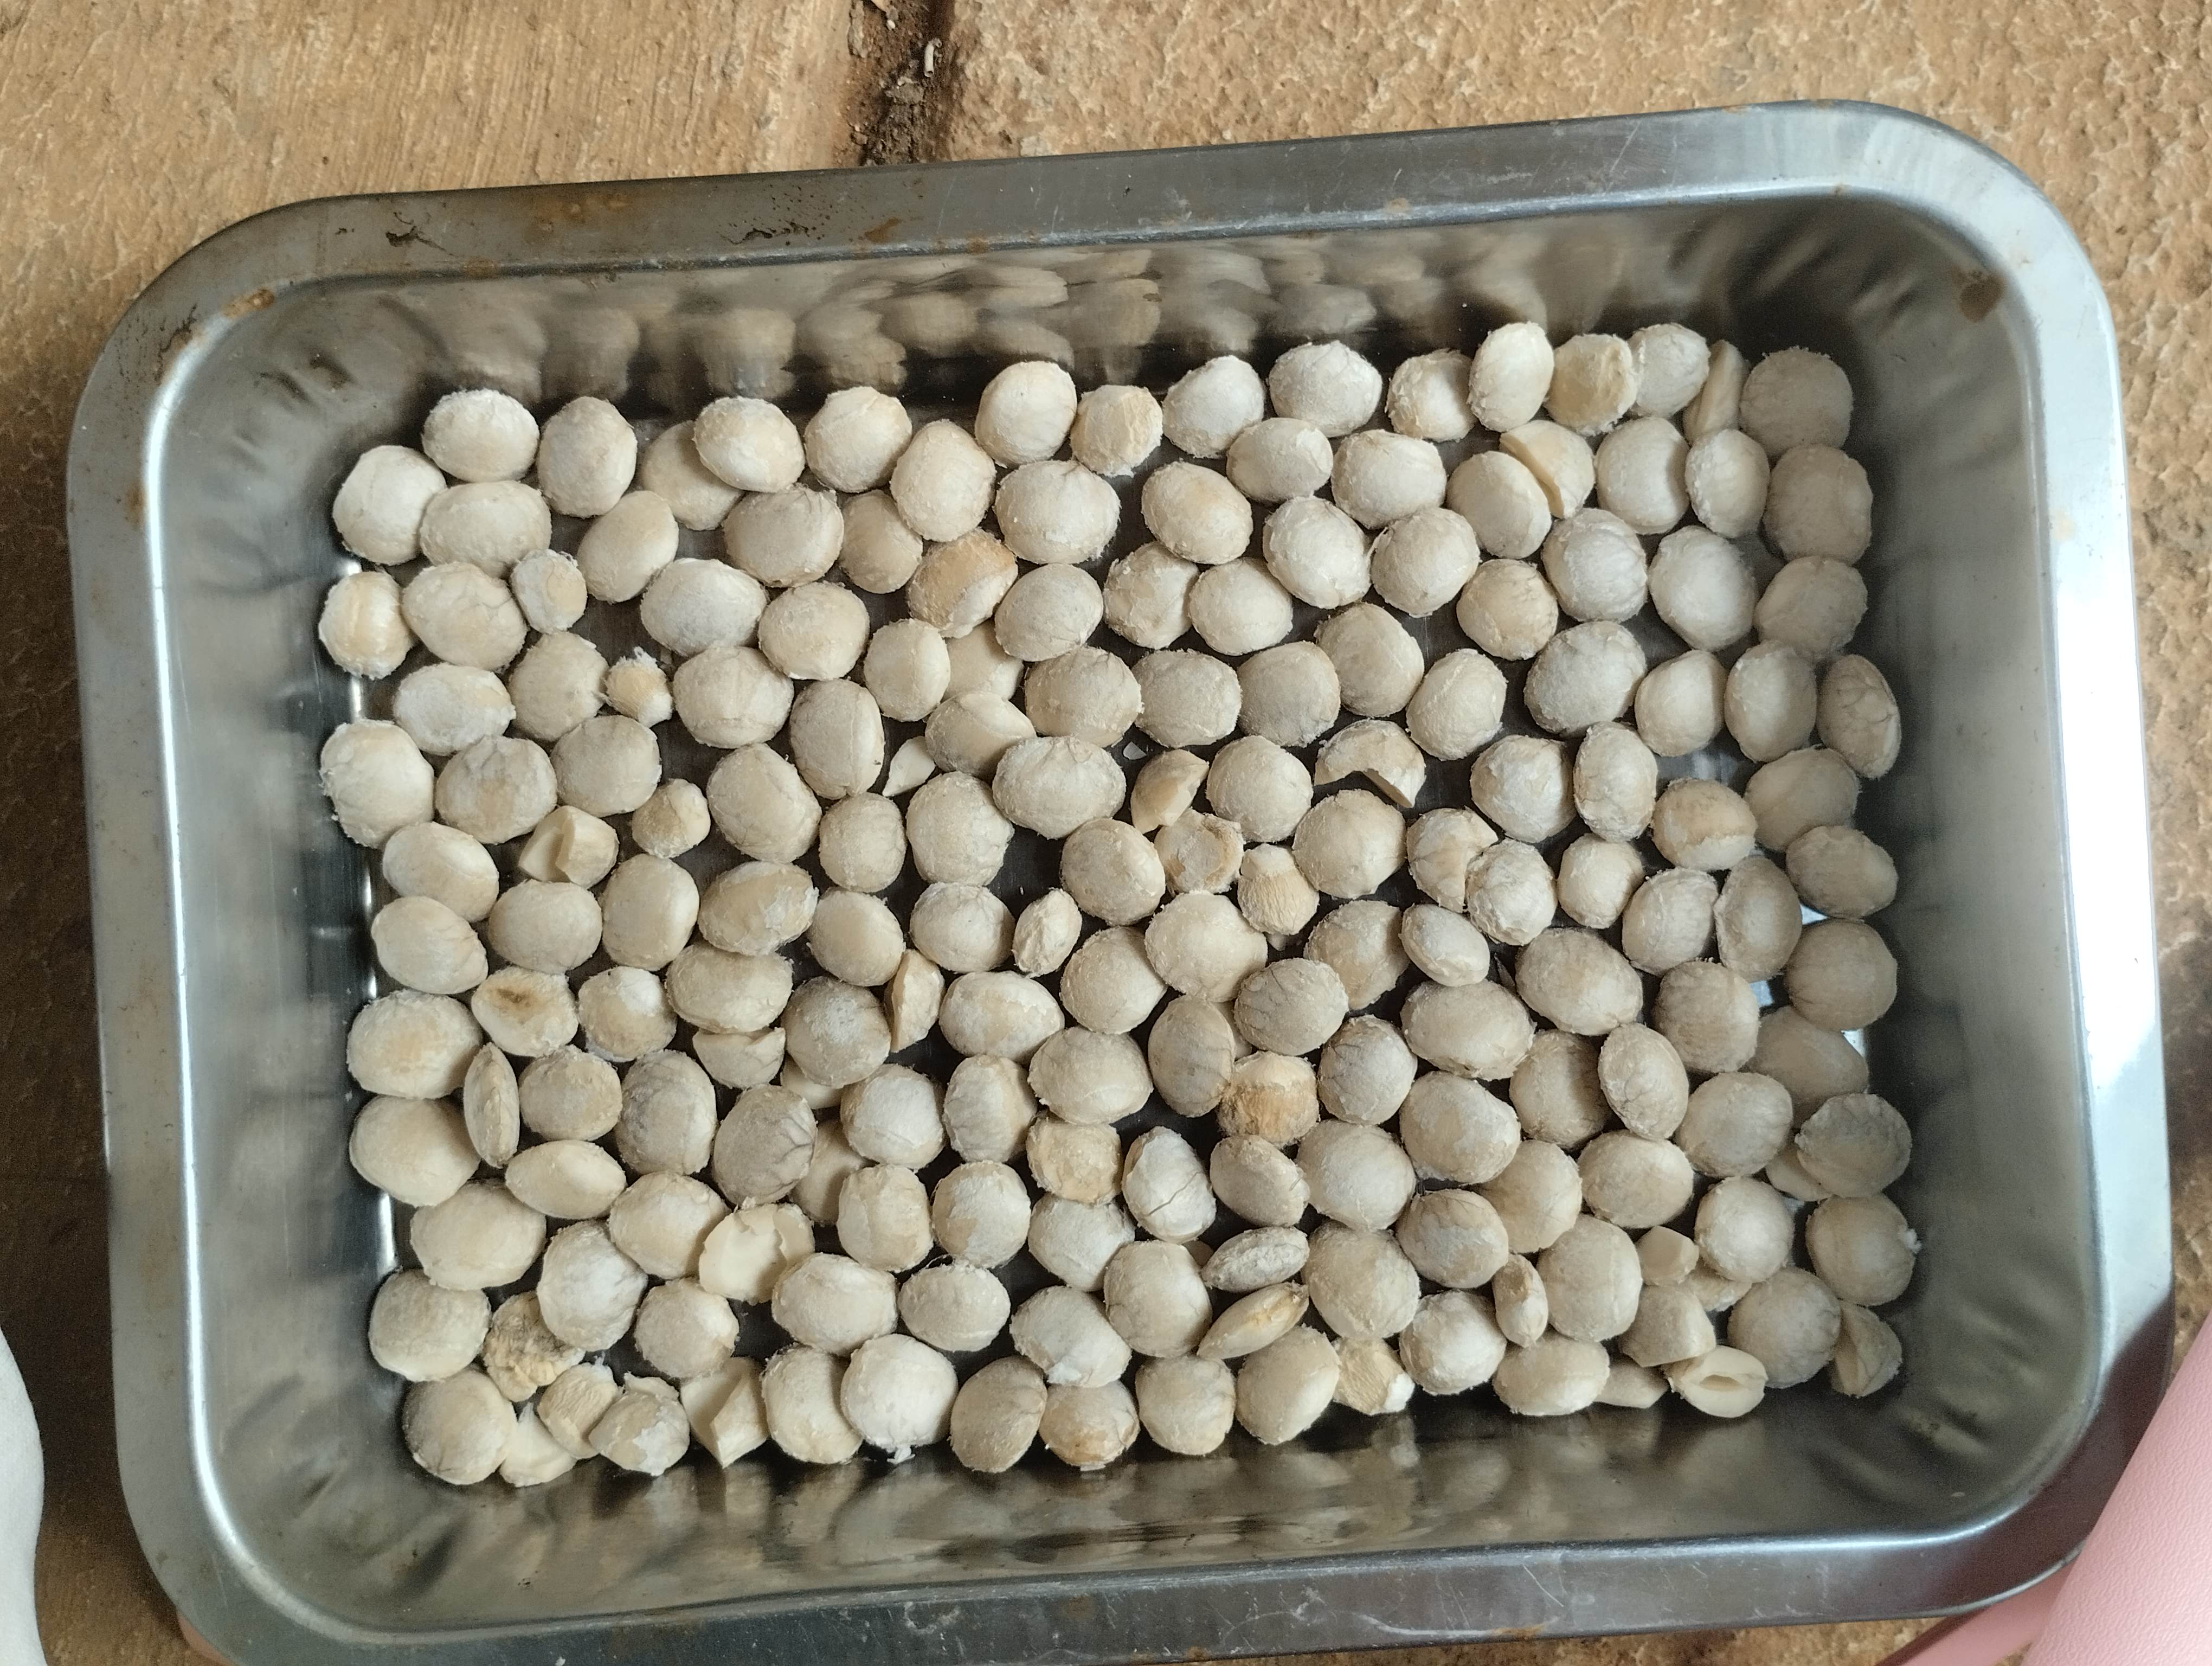
Label: bagus (good seed)